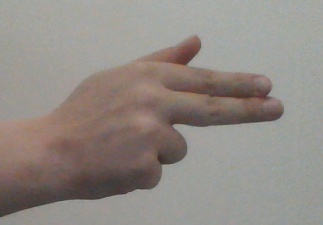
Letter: ghain